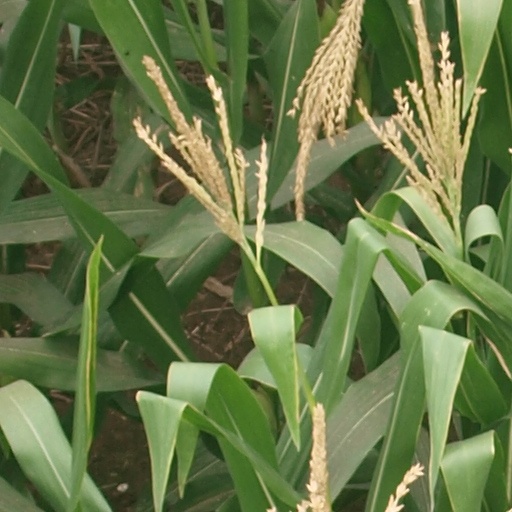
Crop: maize; corn